John M. Spalding

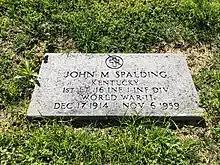
May 2021, Gravemarker in Owensboro, KY

Spalding was a native of Owensboro, Kentucky. He is famous as one of the first officers (a lieutenant at the time for E Company, 2nd Battalion, 16th Infantry) to make it up to the top of bloody Omaha Beach and clear out German defenses from behind. He and his men, including his sergeant, Philip Streczyk, helped make the breakthrough there on D-Day possible. His platoon landed on the Easy Red sector, and made it to the seawall largely intact, unlike most in the first wave. Instead of attacking up the beach exits, as was planned, he instead helped find and clear a path up the mined bluffs, right of Exit E-1. Once at the top, his team was the first to attack the enemy fortifications from the rear, clearing out trenches and pillboxes along Exit E-1. Later on D-Day he was involved in actions further inland at Colleville-sur-Mer. For his actions on D-Day, he was later awarded the Distinguished Service Cross. After the war, he returned there and served in the Kentucky House of Representatives as a Democrat. He was later murdered by his wife Mary Christine Spalding.